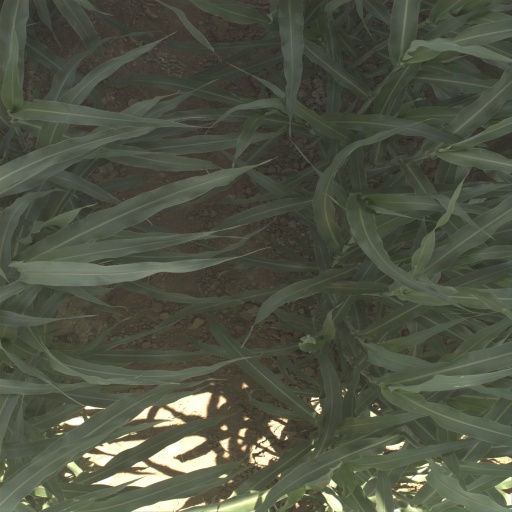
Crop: sorghum